Beccles bell tower

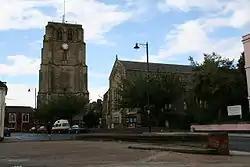

Beccles bell tower is a free-standing Grade I listed edifice associated with the adjacent St. Michael's Church in the market town of Beccles, Suffolk, England.